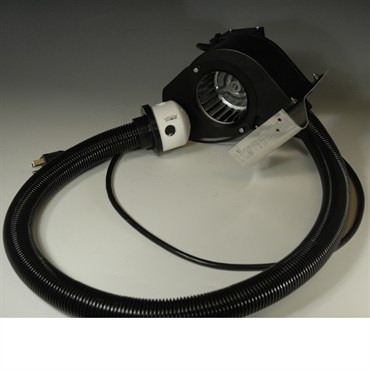
KNB SNGL STACK INFLATION KIT 26D02
Ken-Bar® Inflation Kit Single Stack Inflation pressure between layers of double poly adds insulation without blocking sunlight and reduces condensation between the layers of poly. 148cfm.
Brand: BFG Supply
Category: Hardware > Building Consumables > Wall Patching Compounds & Plaster > Polyurethane Alkyds